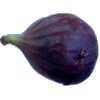
Label: Fig 1